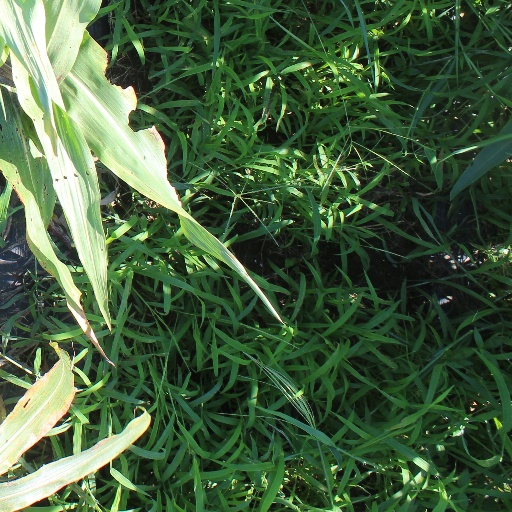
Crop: sorghum